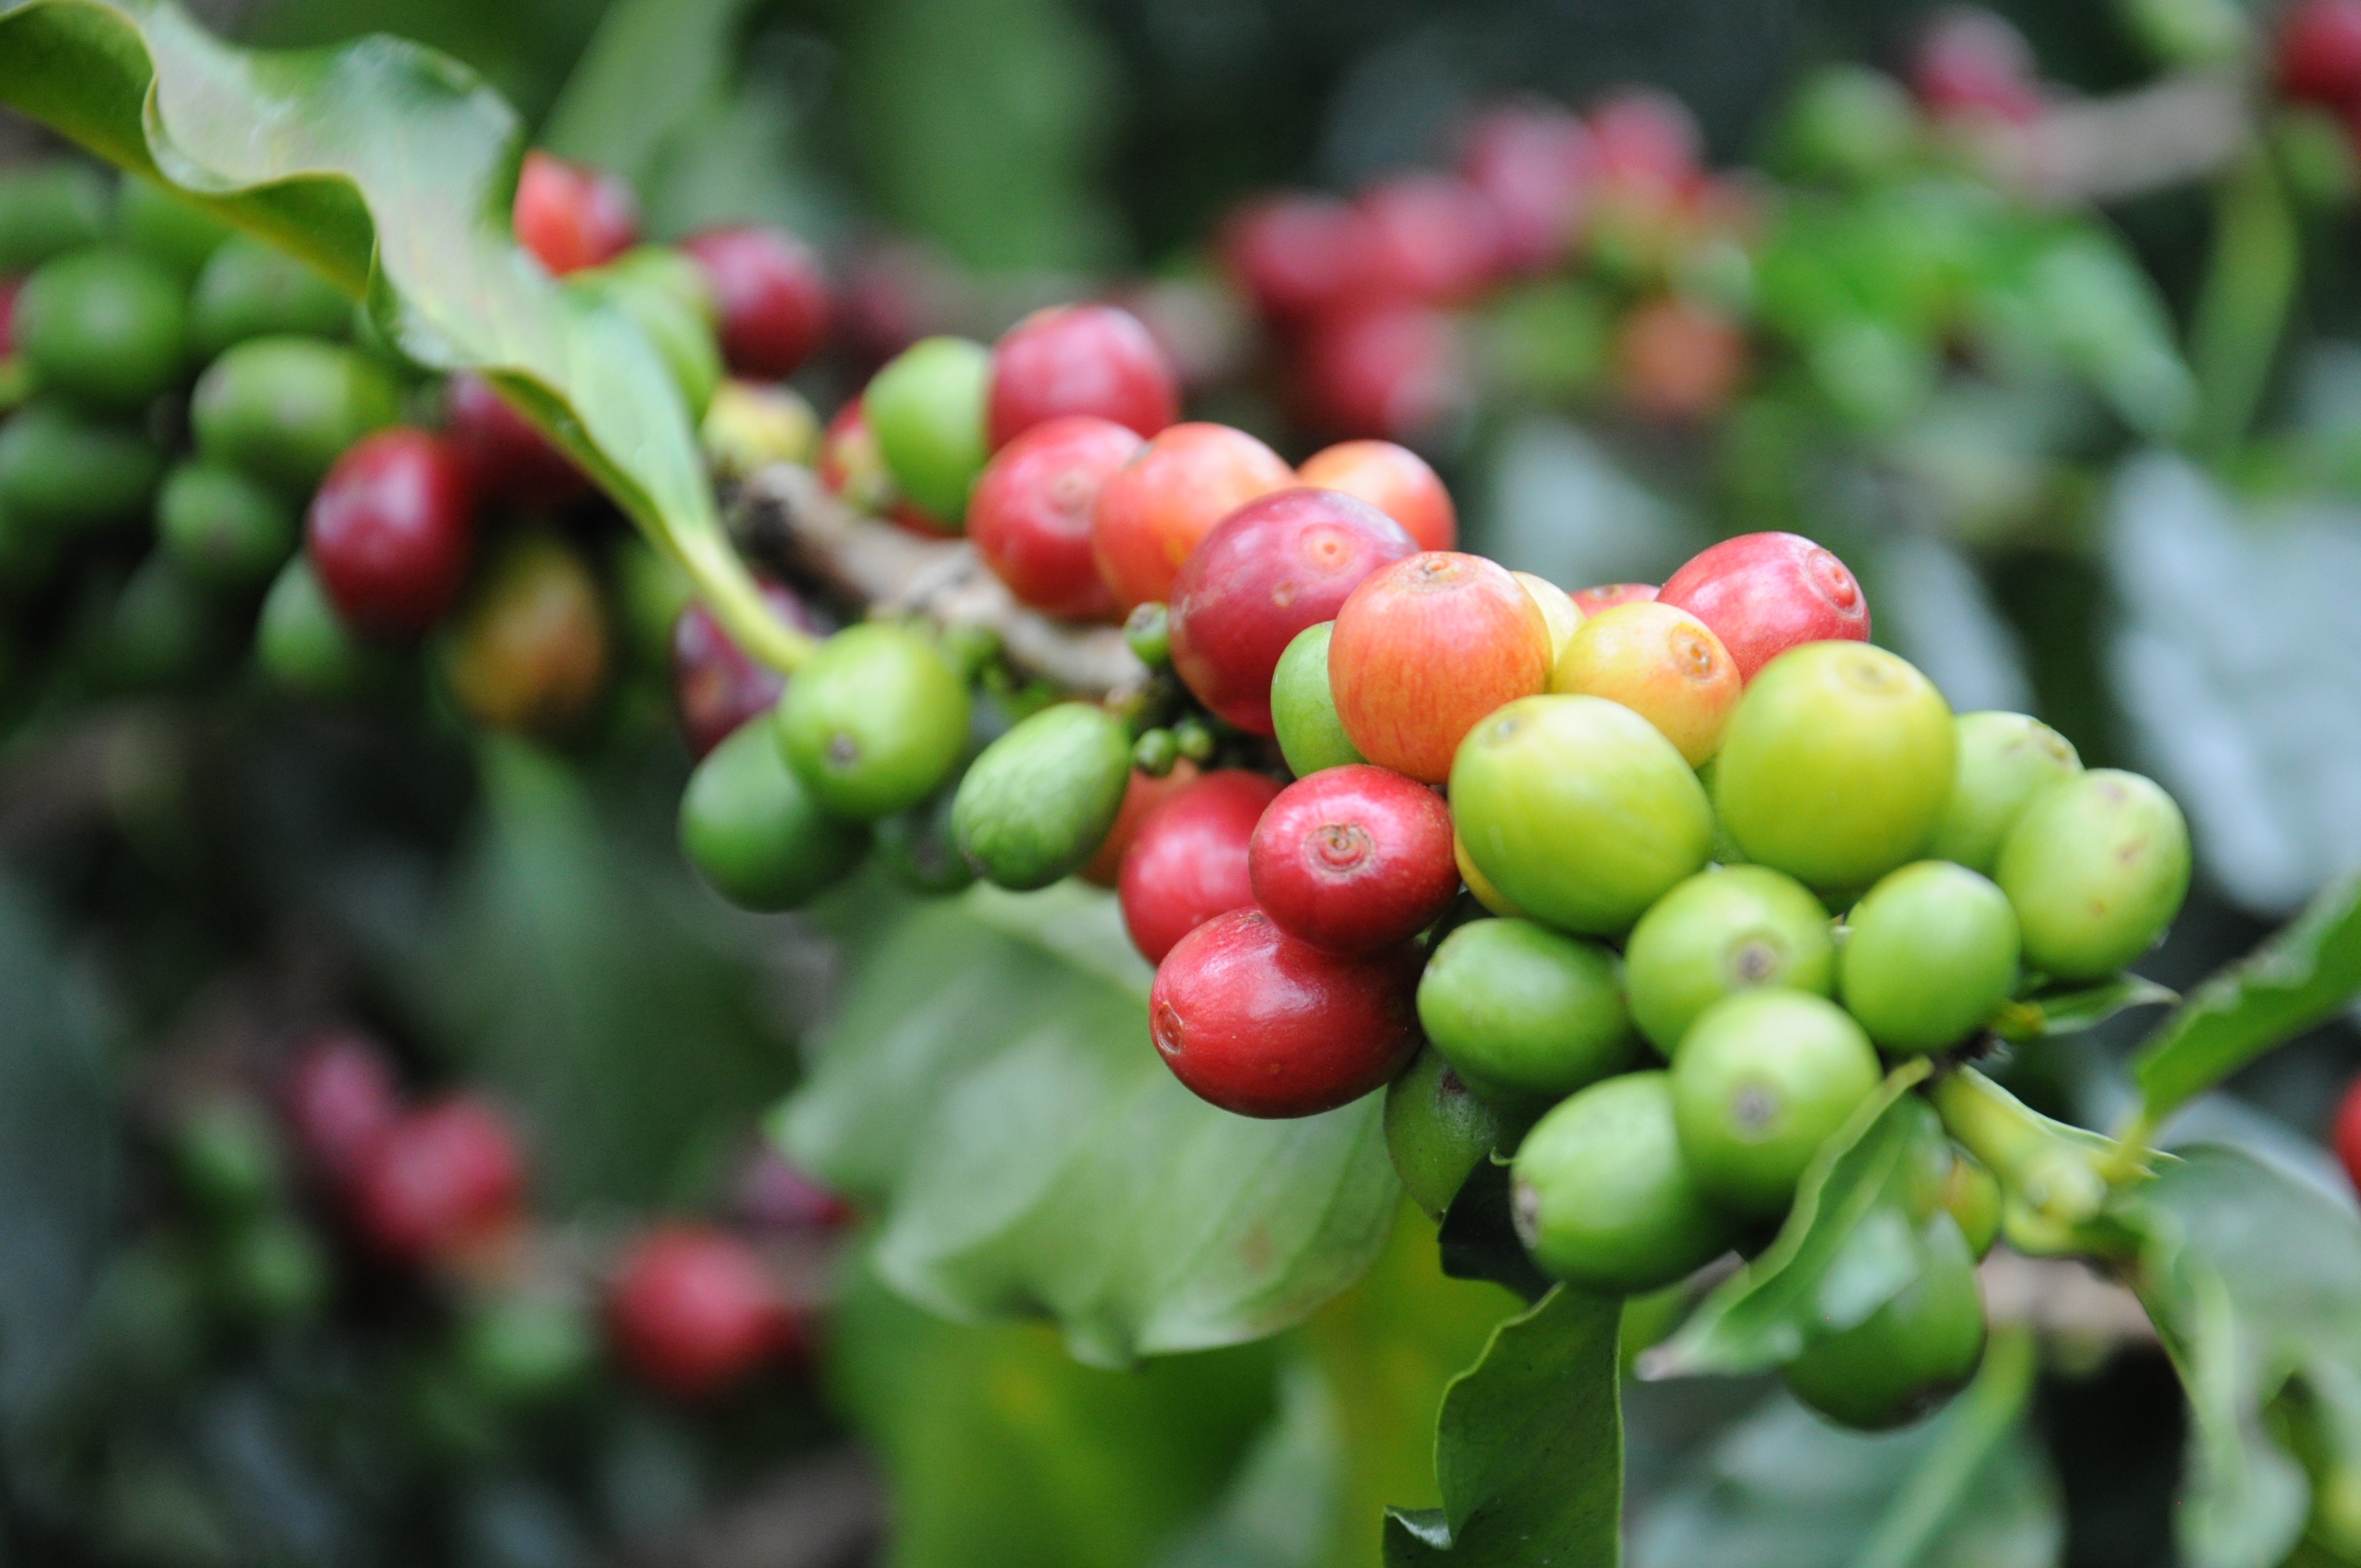
coffee, plant, grain, fruit, berry, flower, coffee bean, cup, food, produce, evergreen, flora, holly, shrub, flowering plant, acerola, malpighia, lingonberry, land plant, schisandra